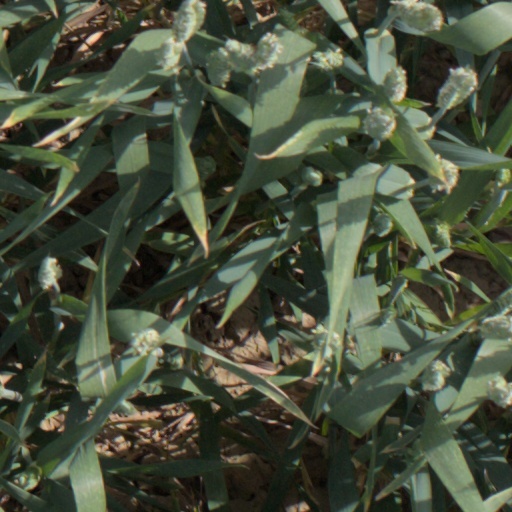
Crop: wheat